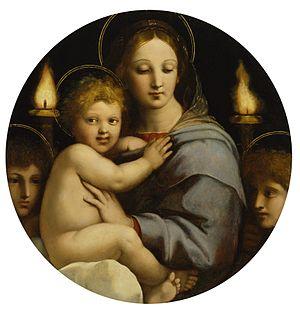
Cette page liste des œuvres de Raffaello Sanzio, plus connu sous le nom de Raphaël, peintre et architecte italien de la Renaissance. Il est aussi appelé Raffaello Santi, Raffaello da Urbino, Raffaello Sanzio da Urbino.
La Vierge aux candélabres est une peinture religieuse de Raphaël. Le tableau est actuellement exposé à la Walters Art Museum à Baltimore.
Le Walters Art Museum, situé à Baltimore dans le Maryland aux États-Unis, est un musée qui propose une collection d'art privée ouverte au public.